Aceh War

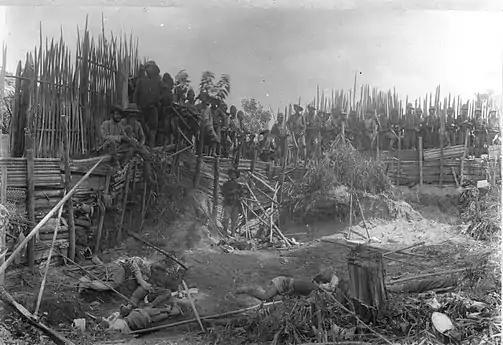
Capture of Fort Kuta Reh in Alasland on 14 June 1904, caused several hundred casualties to indigenous people, photo by H.M. Neeb

Umar instead called himself "Teuku Djohan Pahlawan" (Johan the Heroic). On 1 January 1894 Umar even received Dutch aid to build an army. However, two years later Umar attacked the Dutch with his new army, rather than aiding the Dutch in subjugating inner Aceh. This is recorded in Dutch history as "Het verraad van Teukoe Oemar" (The Treason of Teuku Umar). From the mid-1880s, the Acehnese military leadership was dominated by religious ulema, including Teungku Chik di Tiro (Muhamma Saman), who propagated the concept of a "holy war" through sermons and texts known as "hikayat" or poetic tales. Acehnese fighters viewed themselves as religious martyrs fighting "infidel invaders". By this stage, the Aceh War was being used as a symbol of Muslim resistance to Western imperialism.